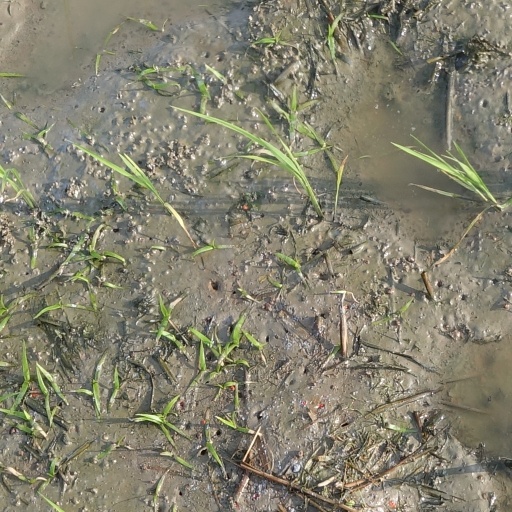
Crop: rice